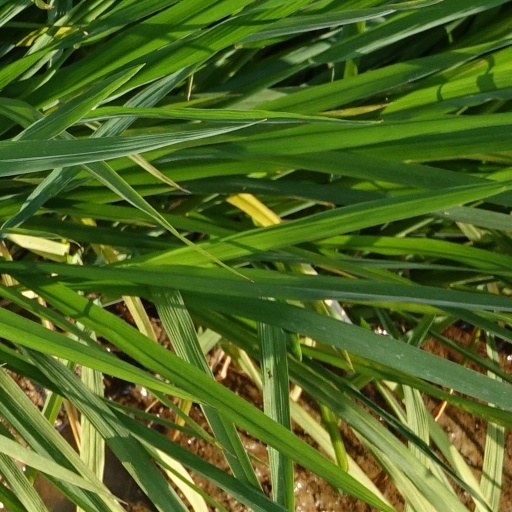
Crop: rice